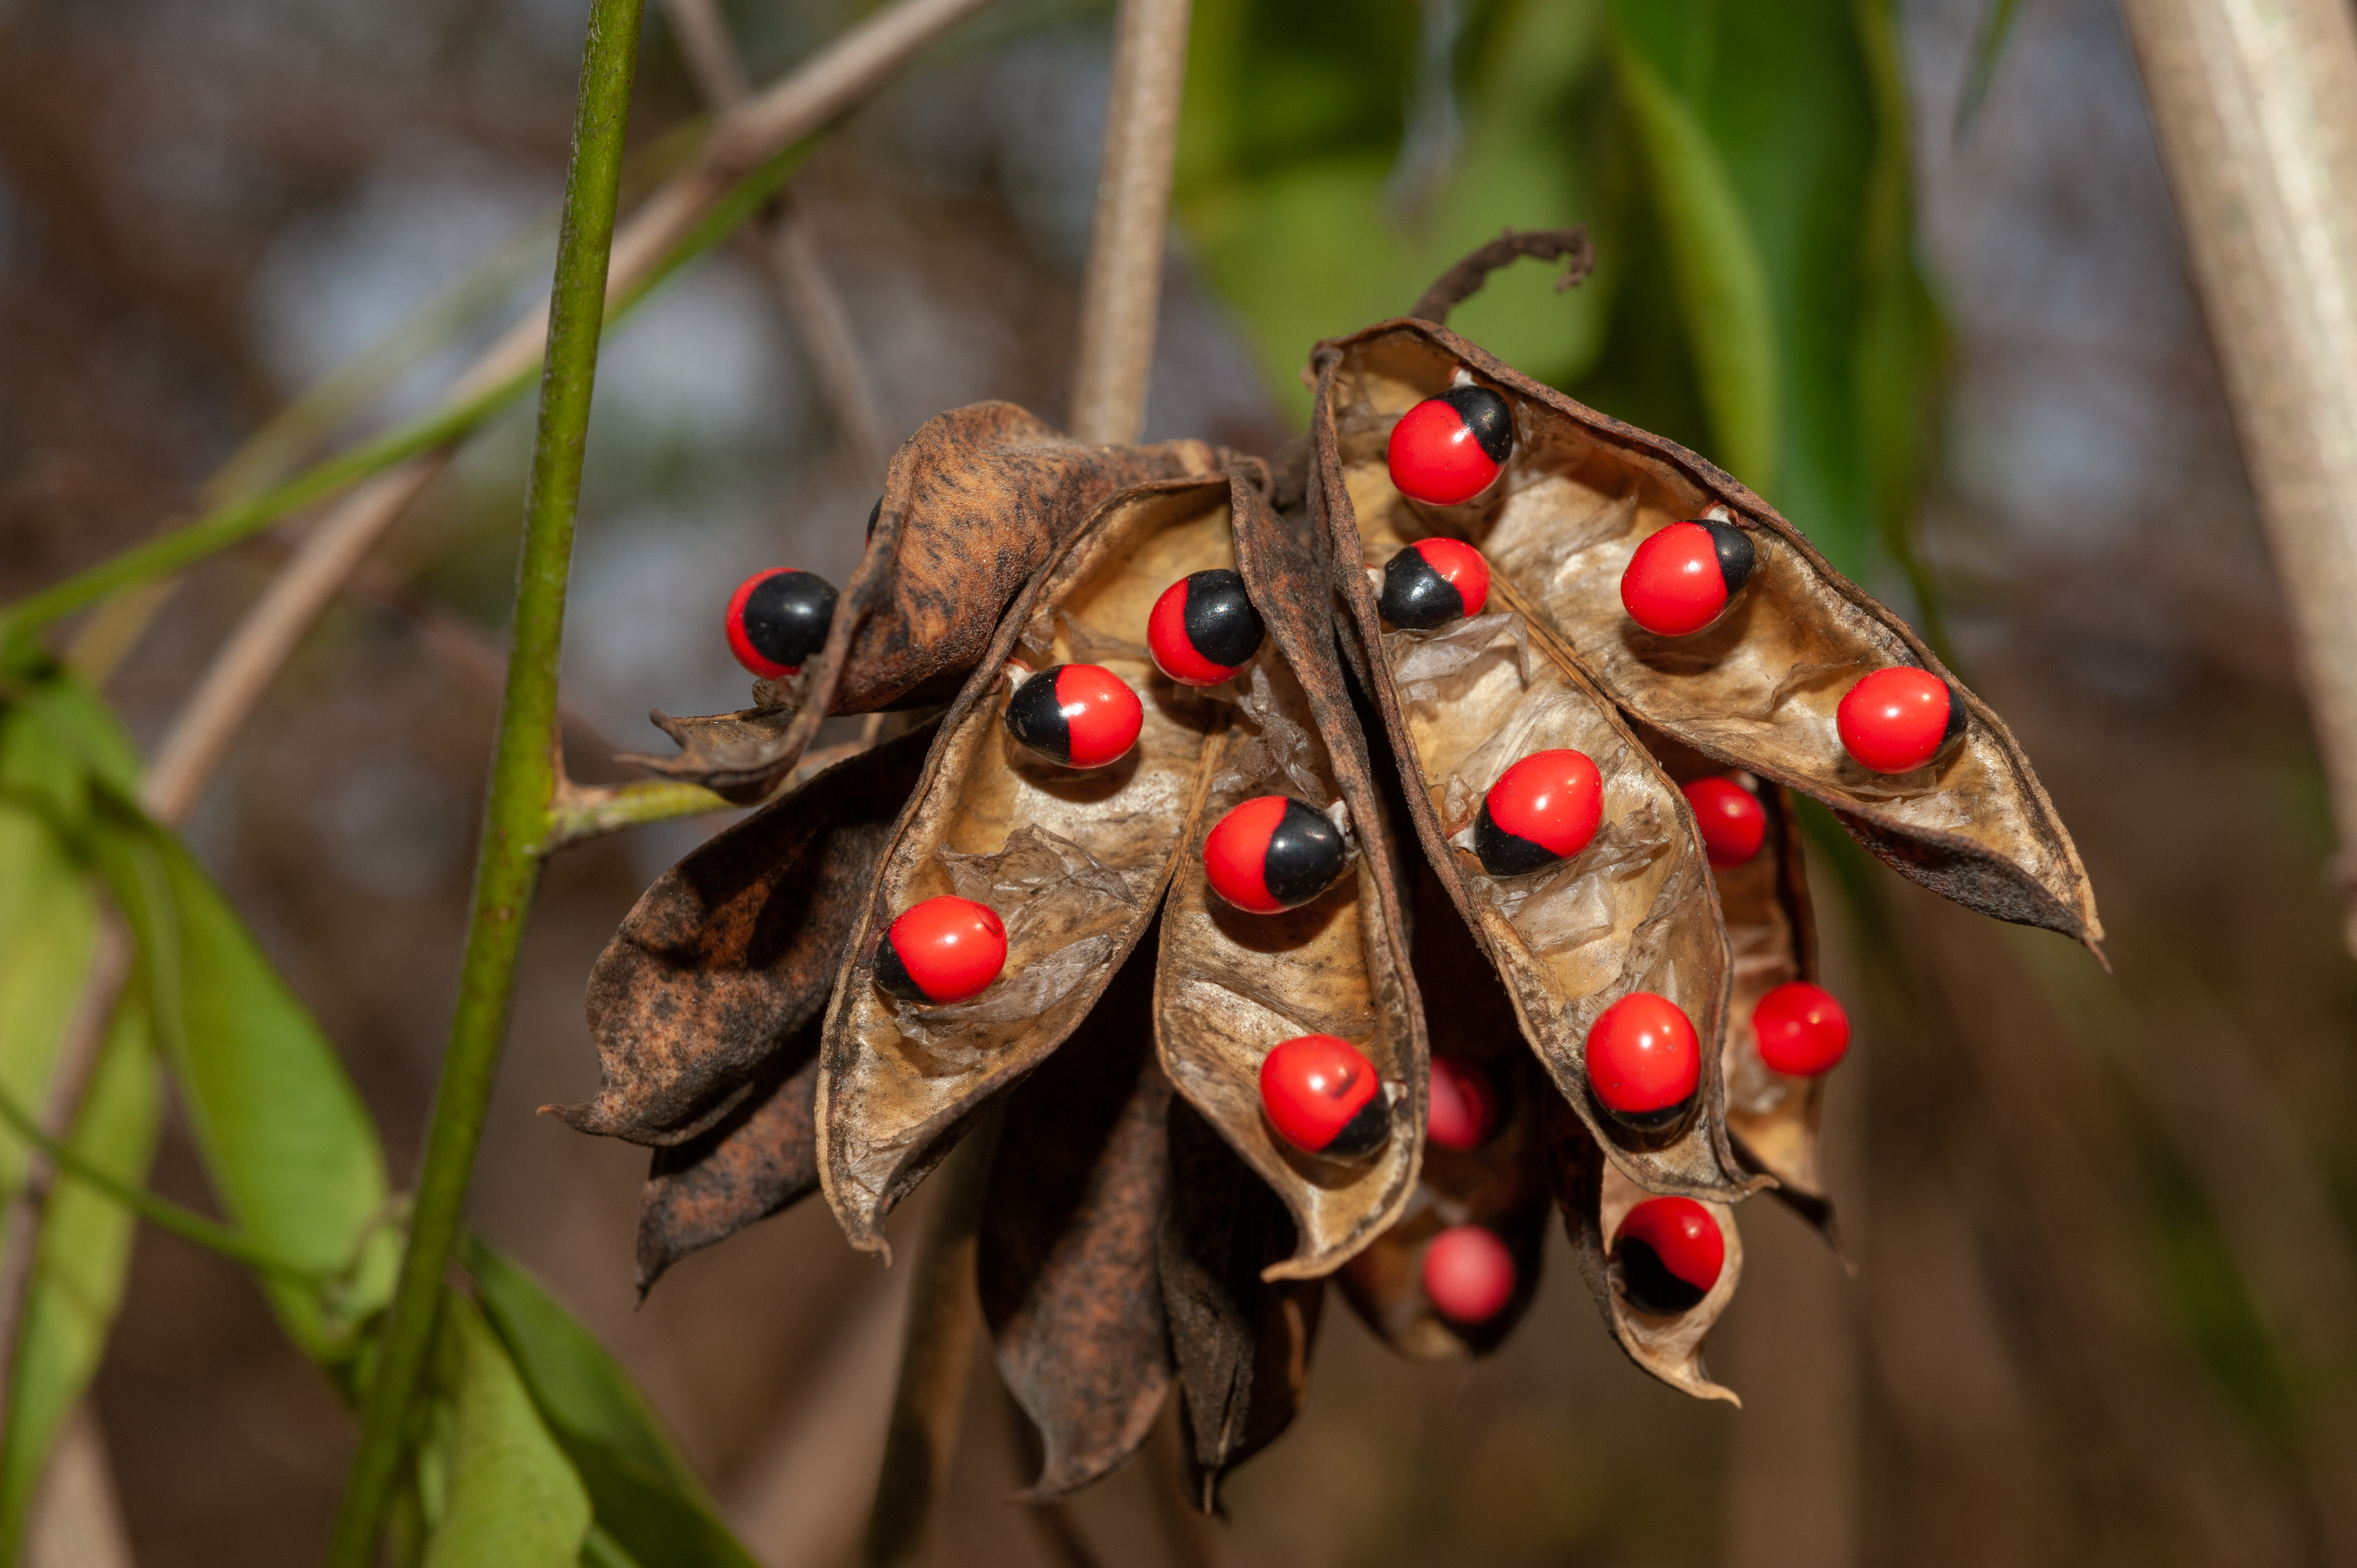
seed, plant, flower, leaf, fruit, Ormosia, berry